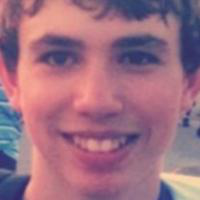
Age group: age 11-20